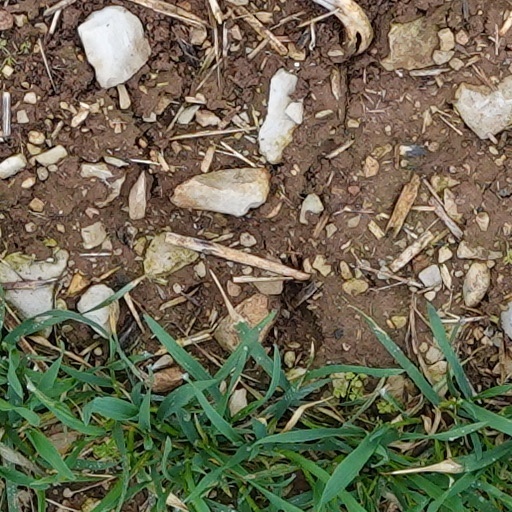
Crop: wheat